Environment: real
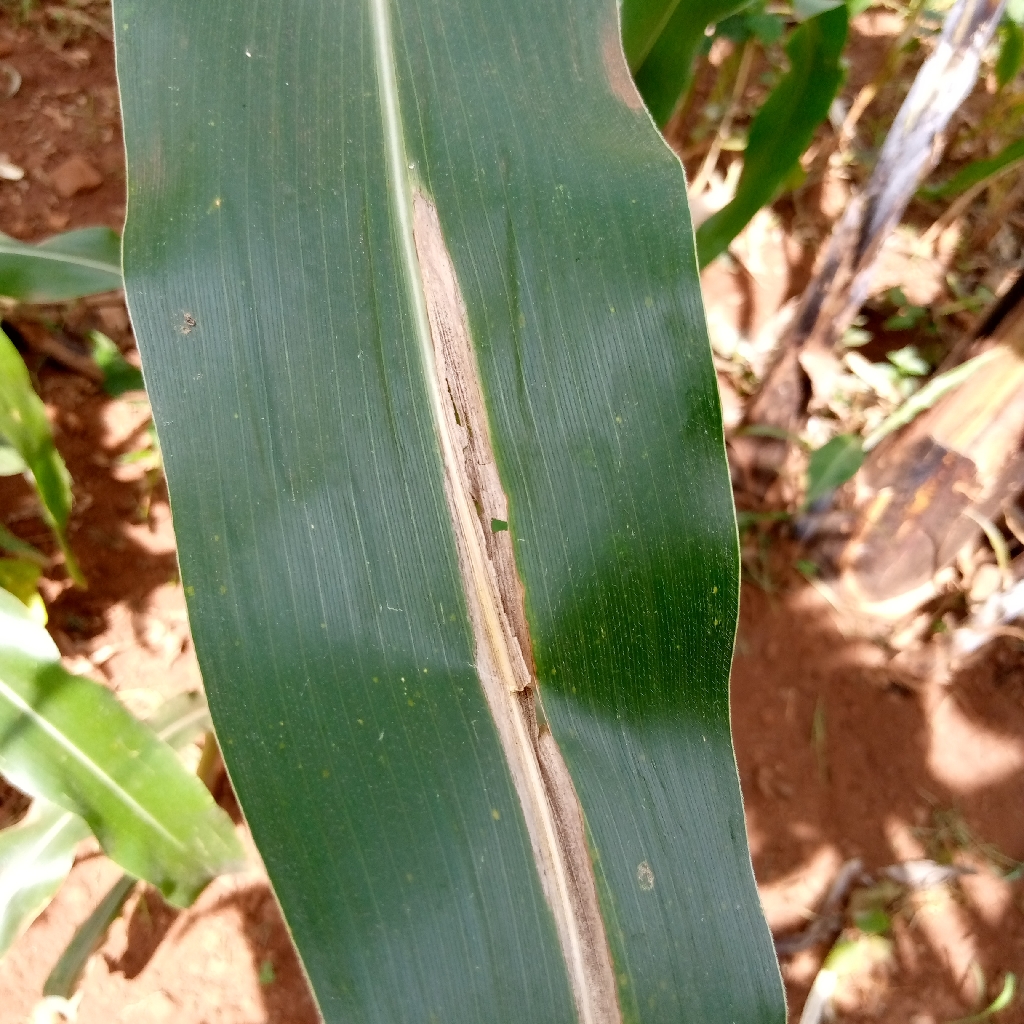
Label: northern_corn_leaf_blight